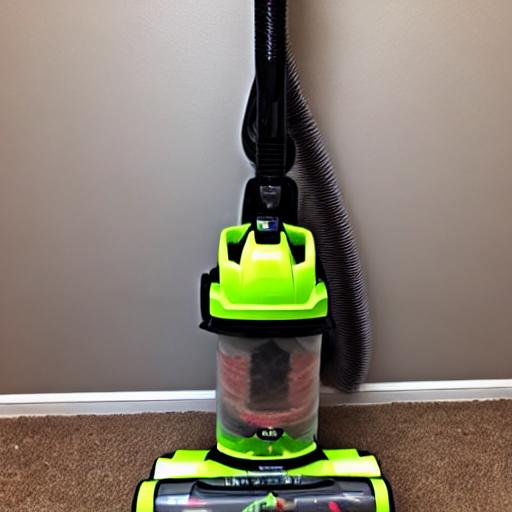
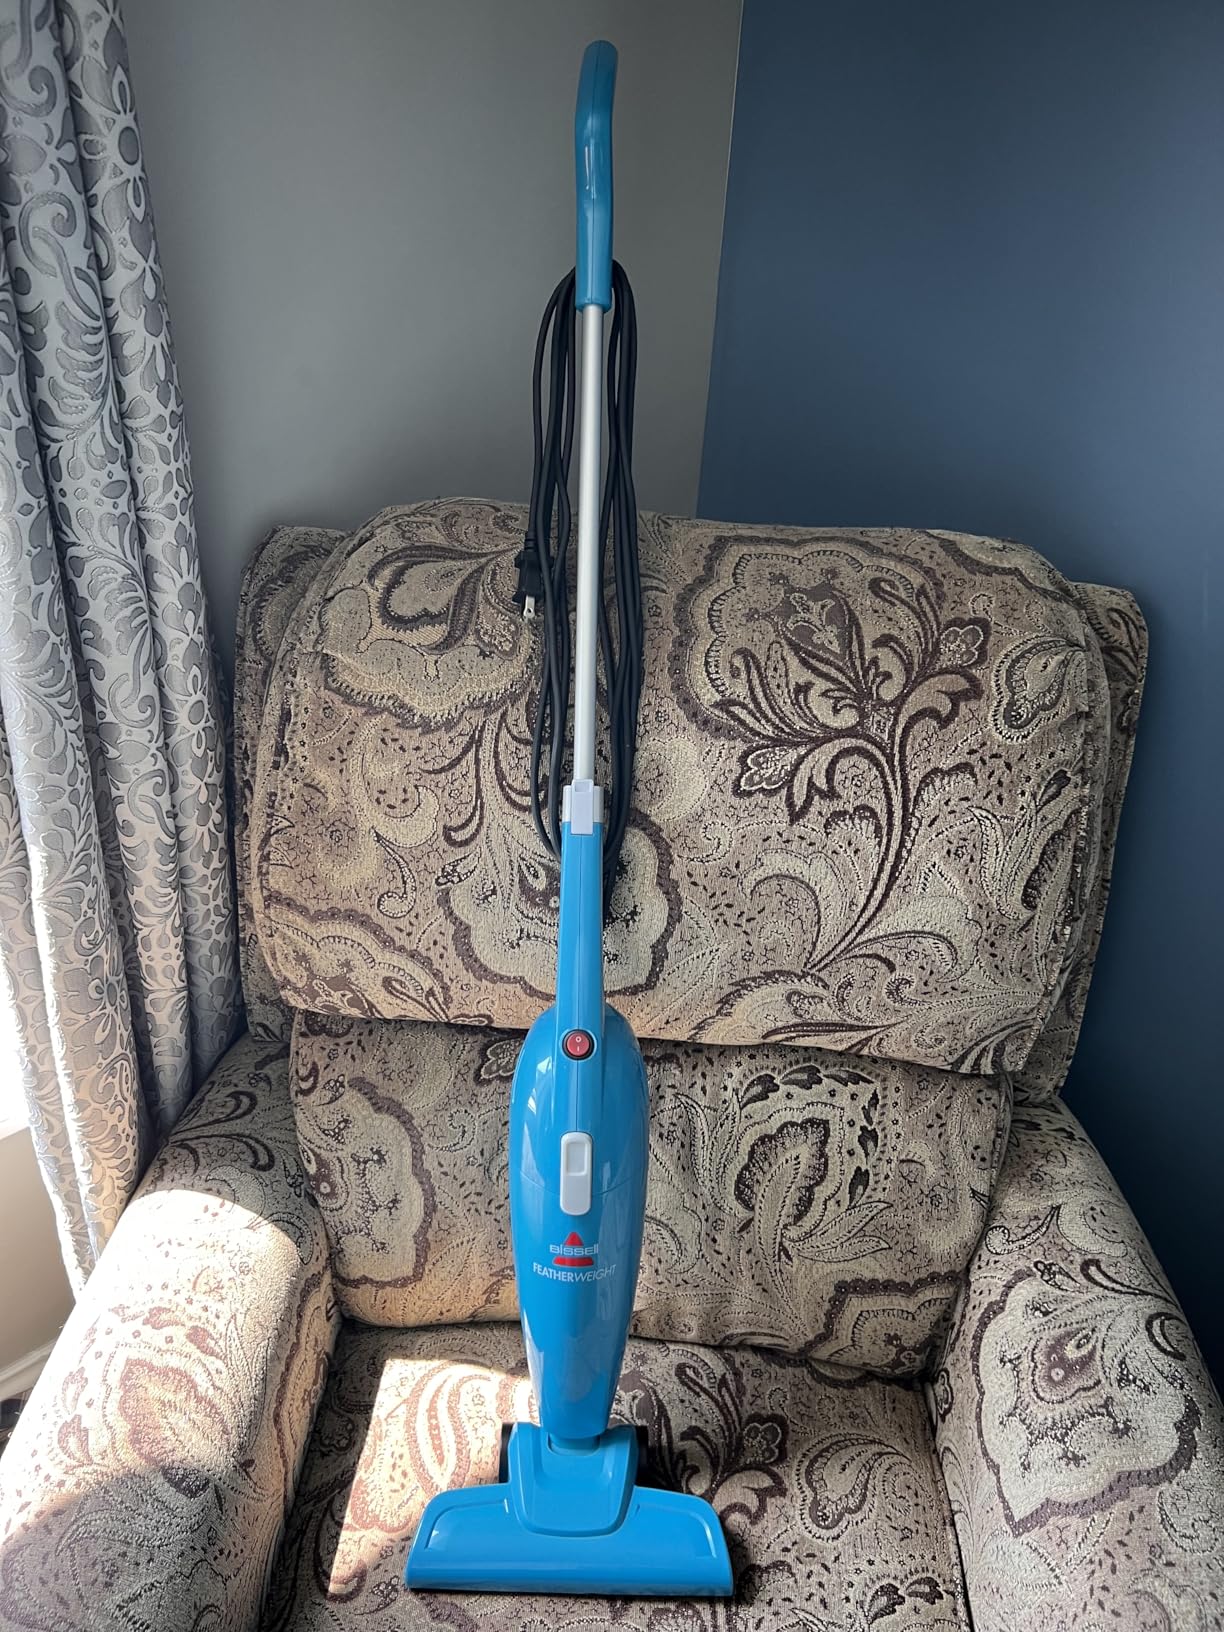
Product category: items_vacuum
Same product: no